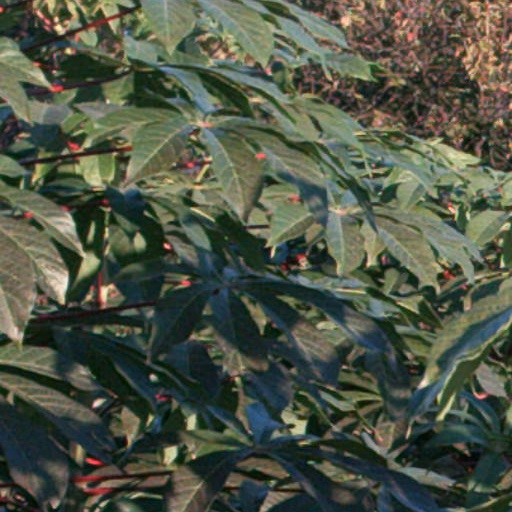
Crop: cassava